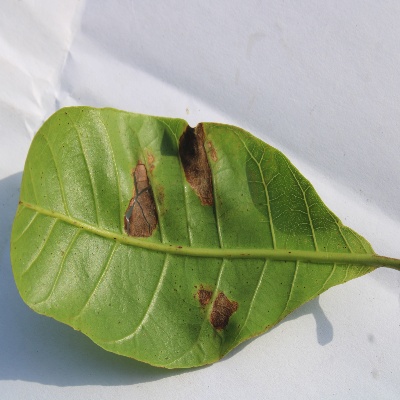
Crop: Cashew
Condition: leaf miner